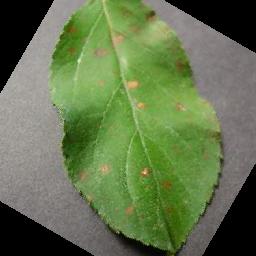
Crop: apple
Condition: cedar_rust